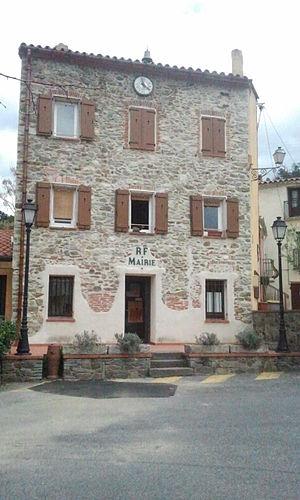
Mairie des Cluses